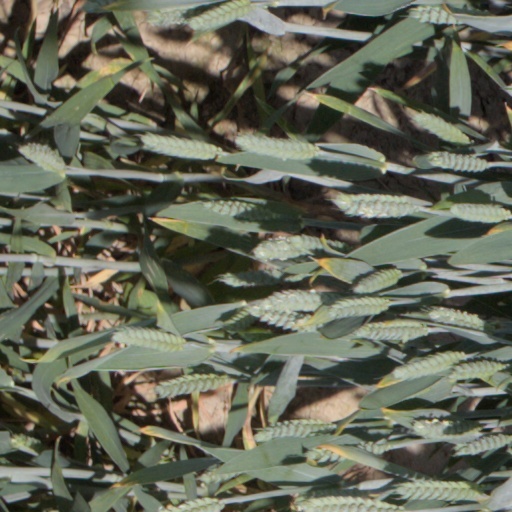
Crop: wheat